Human impact on marine life

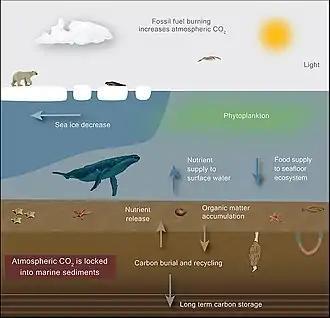
Climate change causes sea ice to melt, transforming the Arctic from an icy desert into an open ocean. Polar bears and seals may lose their habitats, phytoplankton growth may increase and fuel the Arctic food web, which may lead to higher carbon burial rates and possibly decrease the amount of in the atmosphere.

Ocean deoxygenation is an additional stressor on marine life. Ocean deoxygenation is the expansion of oxygen minimum zones in the oceans as a consequence of burning fossil fuels. The change has been fairly rapid and poses a threat to fish and other types of marine life, as well as to people who depend on marine life for nutrition or livelihood. Ocean deoxygenation poses implications for ocean productivity, nutrient cycling, carbon cycling, and marine habitats.